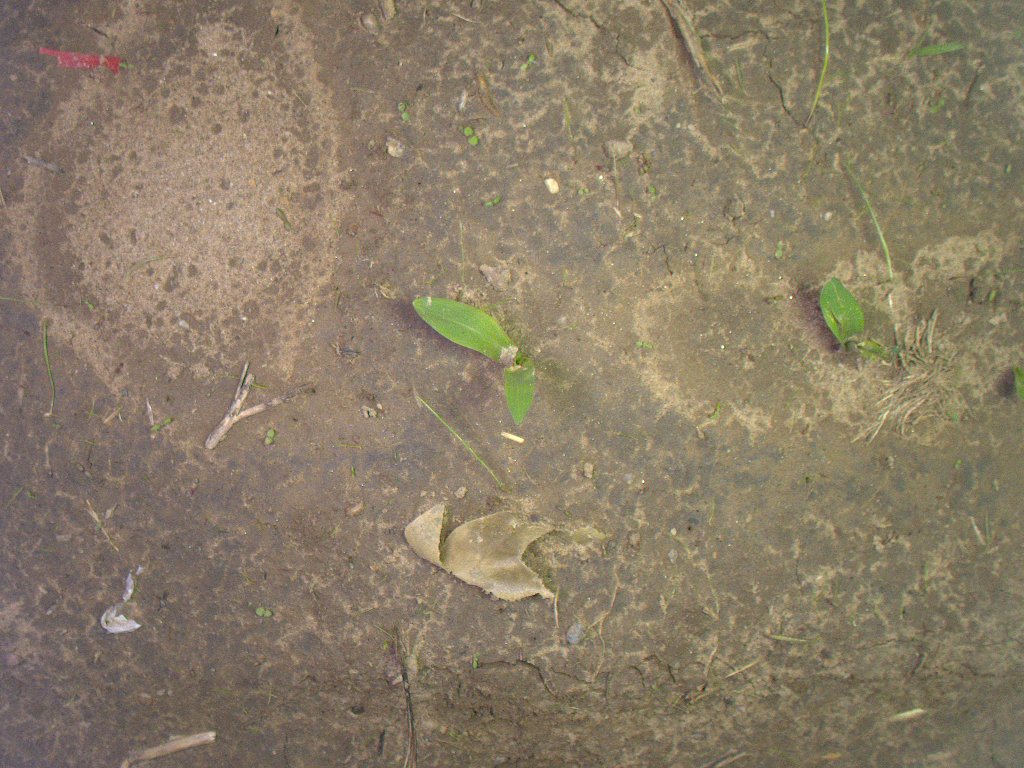
Crop: maize
Objects: maize, maize, stem_maize, stem_maize